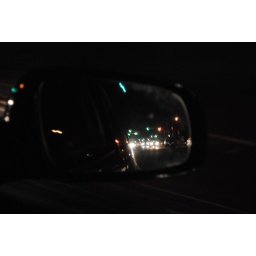
reflection in car mirror